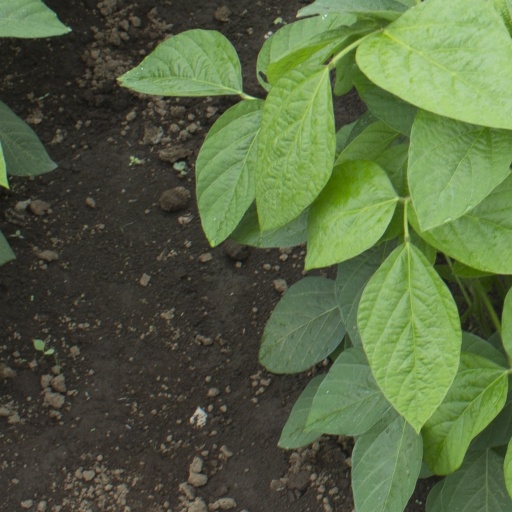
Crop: soybean